Solomon Shulman

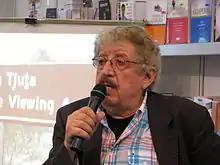
Sol Shulman, 2011

Solomon Efimovich "Sol" Shulman (20 January 1936 – 6 September 2017), Semion Shulman, was a Belarusian author, screenwriter, film director and adventurer.